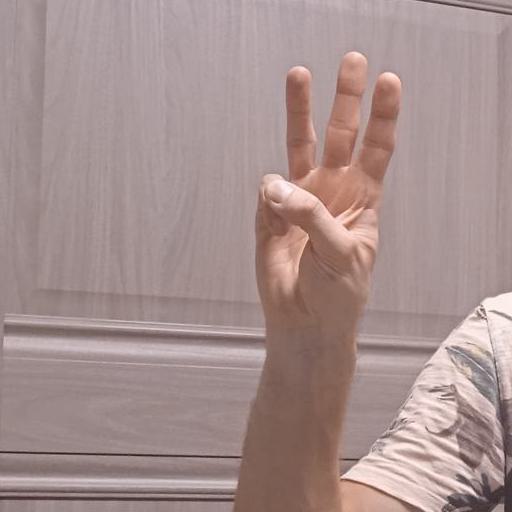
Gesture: three